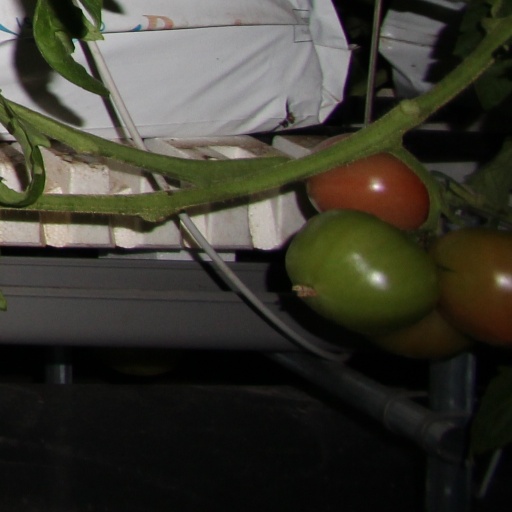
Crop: tomato